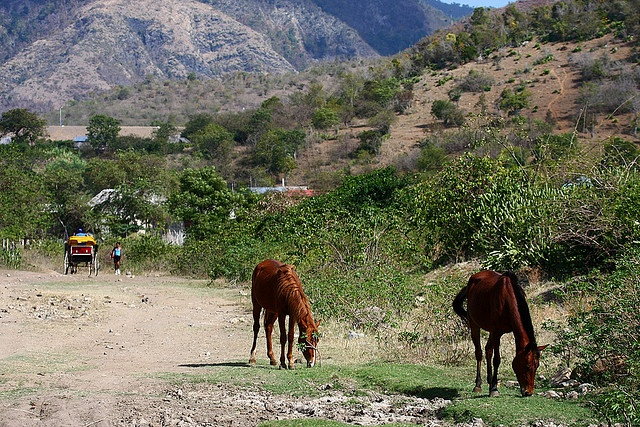
Two brown horses grazing on green grass next to a hill.
two horses eating grass with mountains in the background
Two horses take a break to eat some grass
Two horses graze beside the road on the mountainside on a sunny day.
Two horses eating grass on the side of the road.